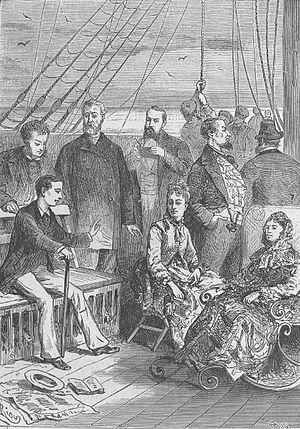
""Le Chancellor: Journal du passager J.-R. Kazallon"", Édouard Riou. &#32
Le Chancellor est un roman d'aventures de Jules Verne, paru en 1874. Il se présente comme le Journal du passager J.-R. Kazallon et raconte l'épopée des naufragés du navire anglais le Chancellor, entre le 27 septembre et le 27 janvier de l'année suivante.